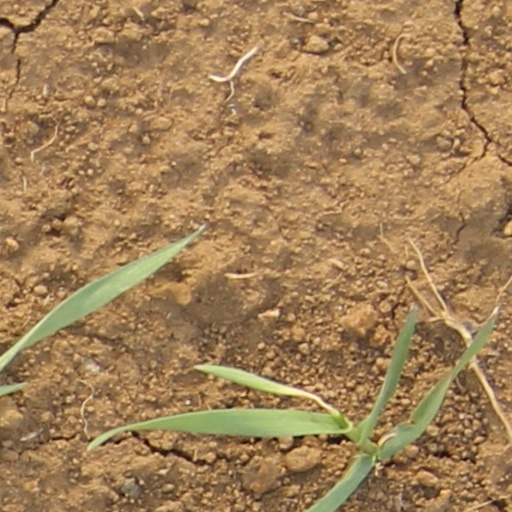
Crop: wheat